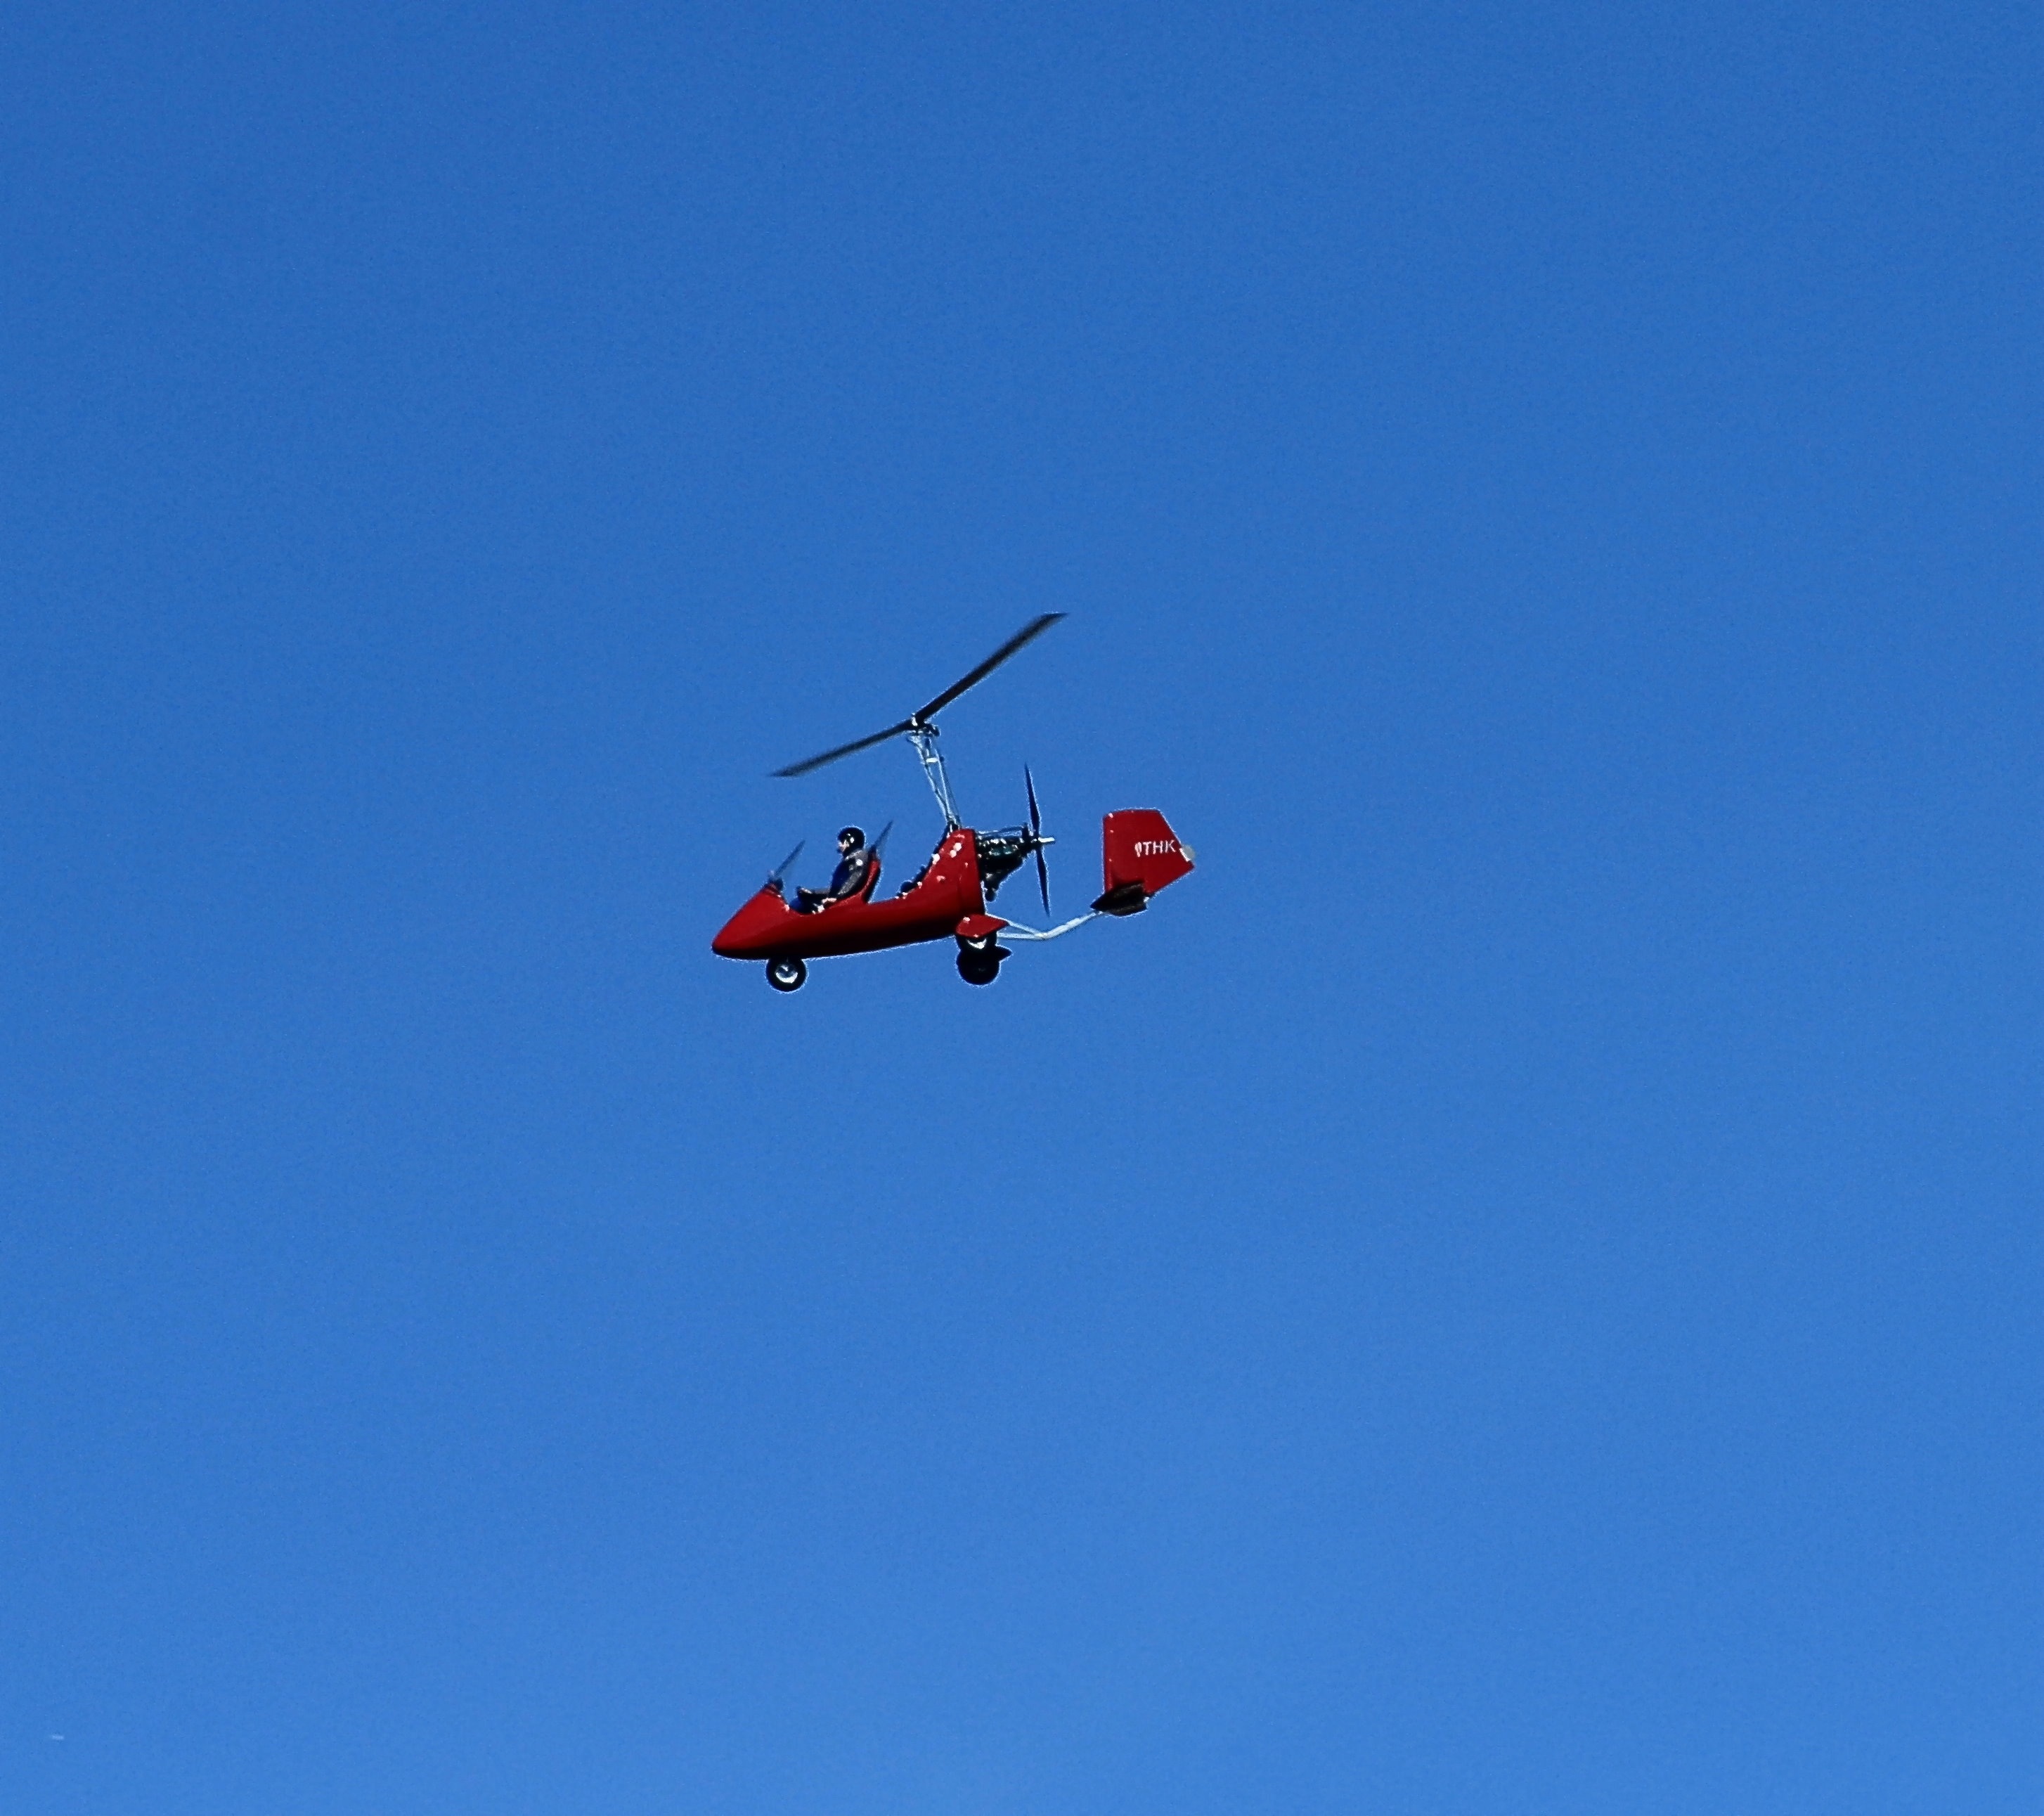
wing, sky, airplane, aircraft, vehicle, aviation, flight, extreme sport, toy, parachute, parachuting, air sports, gyrocopter, air show, air force, aerobatics, atmosphere of earth, general aviation, lightweight aircraft, leisure aviator, two seater helicopter contract